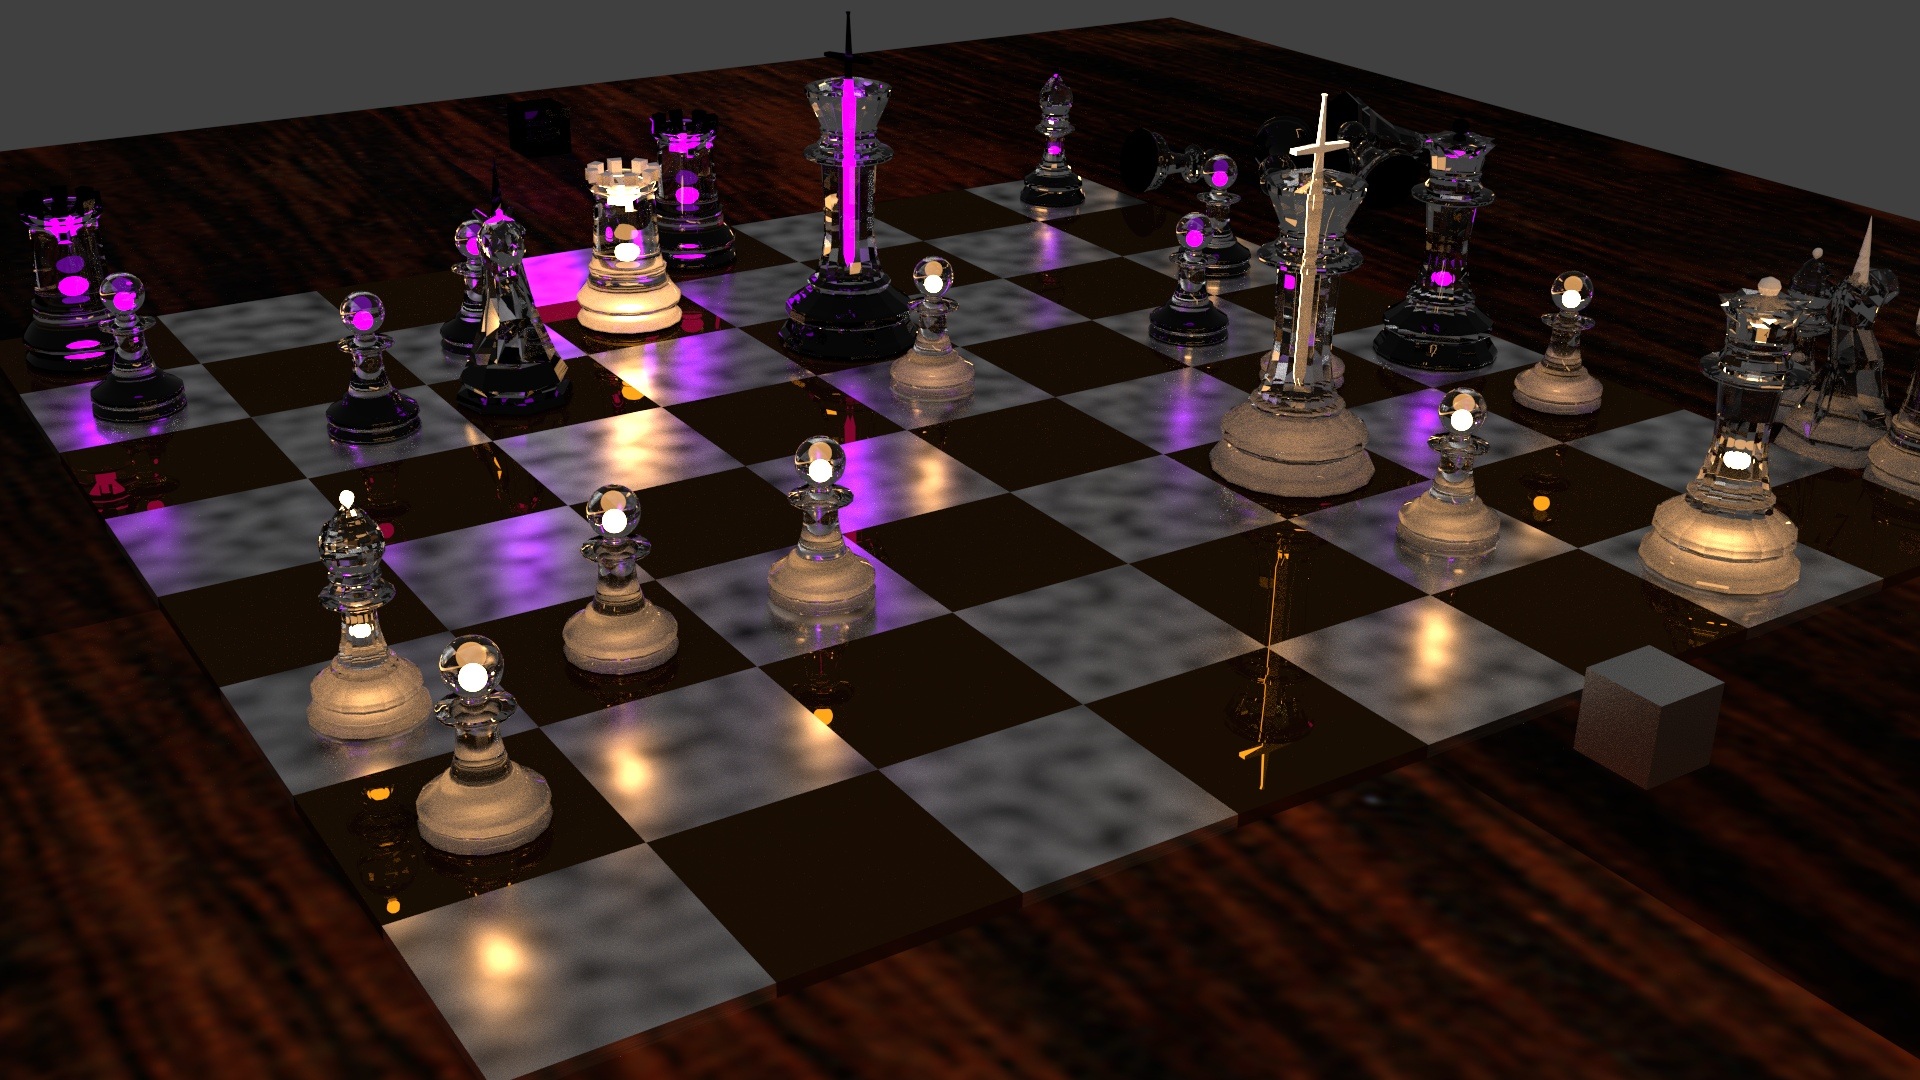
white, game, purple, glass, recreation, model, horse, black, board game, sports, chess, queen, knight, bishop, pawn, chessboard, games, screenshot, check, checkmate, render, blender, indoor games and sports, tabletop game